Risto Kaskilahti

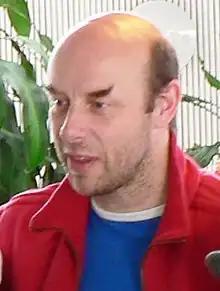
Kaskilahti at the Helsinki City Theatre

Risto Pekka Kaskilahti (born 29 January 1963 in Viitasaari) is a Finnish actor.